Pascua Lama

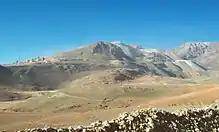
Barrick Pascua Lama project area, 2010

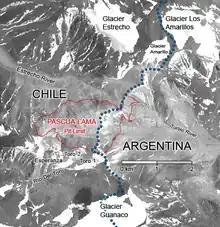
Satellite view of the project area showing the proposed Pascua-Lama open pit in red

Pascua-Lama is an open pit mining project of gold, silver, copper and other minerals. Pascua Lama is located in the Andes mountains, in the southern reaches of Atacama Desert, straddling the border between Chile and the Argentina Northwest at an altitude of over 4,500 metres. Toronto-based Barrick Gold, the world's largest gold mining company, is developing the project. Due to its proximity to glaciers, Pascua-Lama has caused controversy and public protest in Chile, including demonstrations and petitions presented to the Chilean government. Chile has not approved the project.